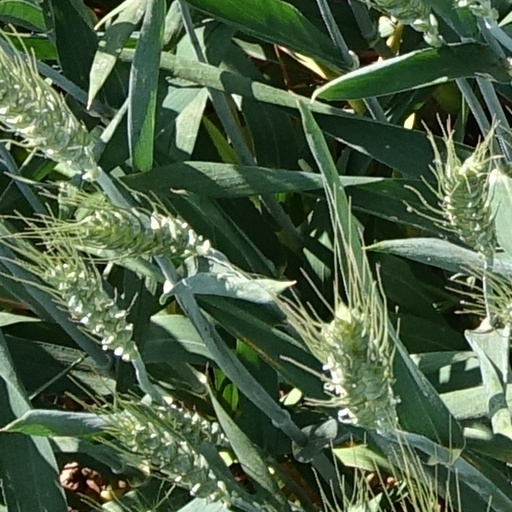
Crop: wheat